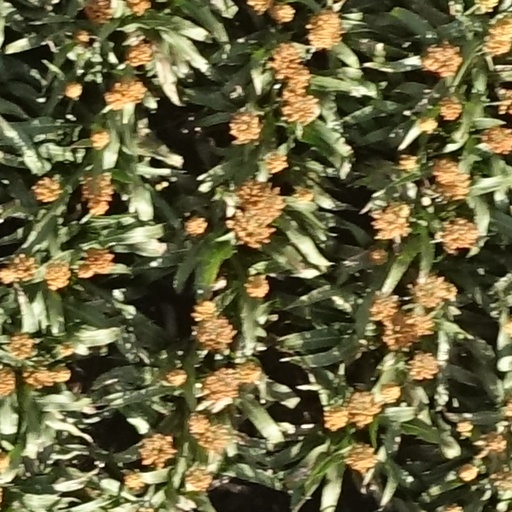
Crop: sorghum